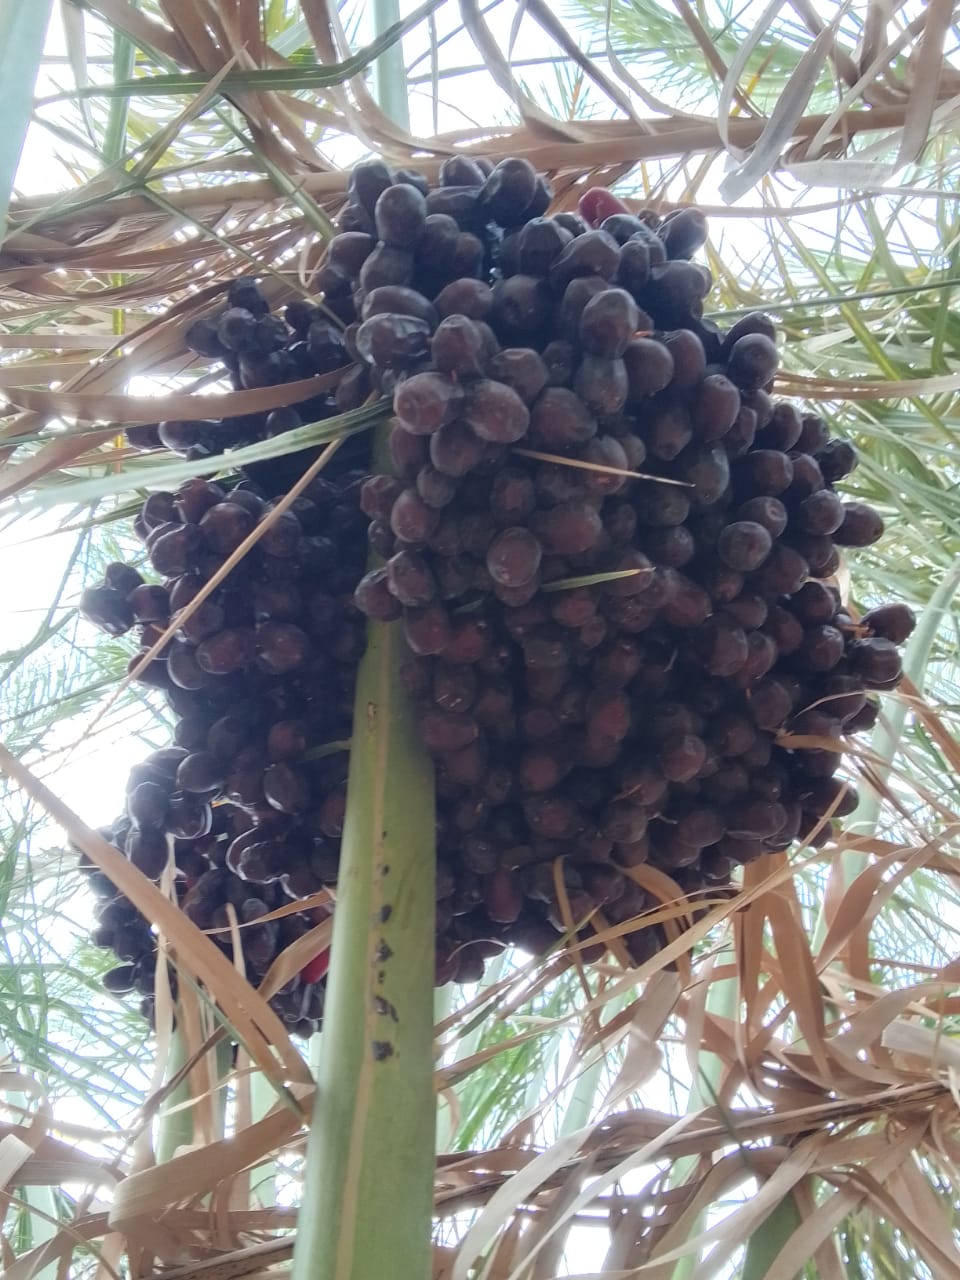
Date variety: bouisthami